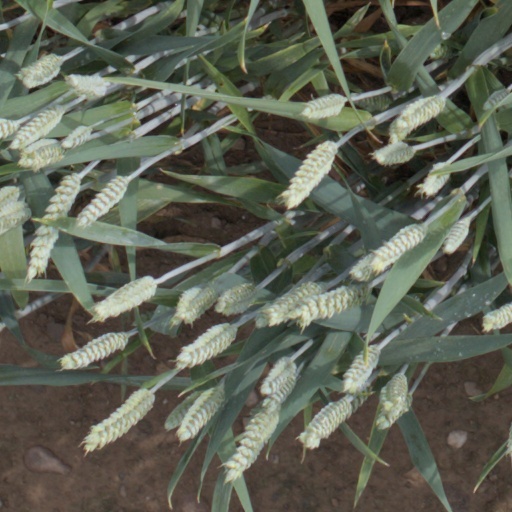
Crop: wheat